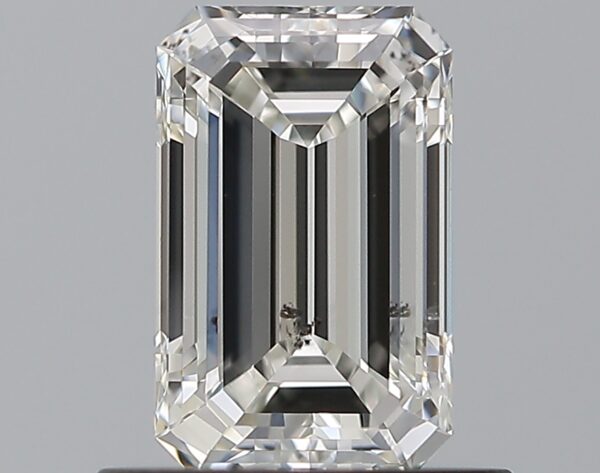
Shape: emerald
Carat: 0.73
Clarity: SI2
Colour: G
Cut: EX
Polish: EX
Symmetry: VG
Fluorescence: N
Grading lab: GIA
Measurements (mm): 6.73 x 4.23 x 2.75